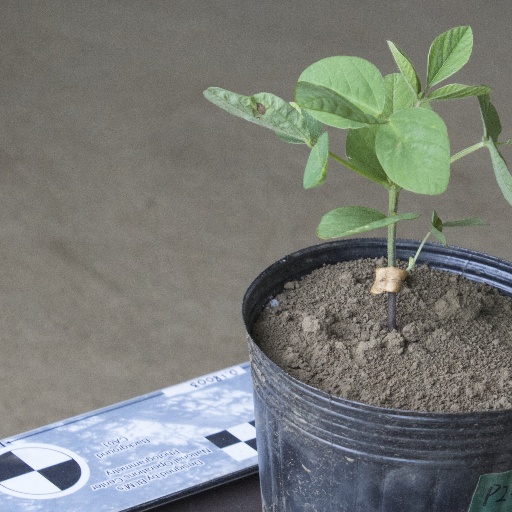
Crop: soybean